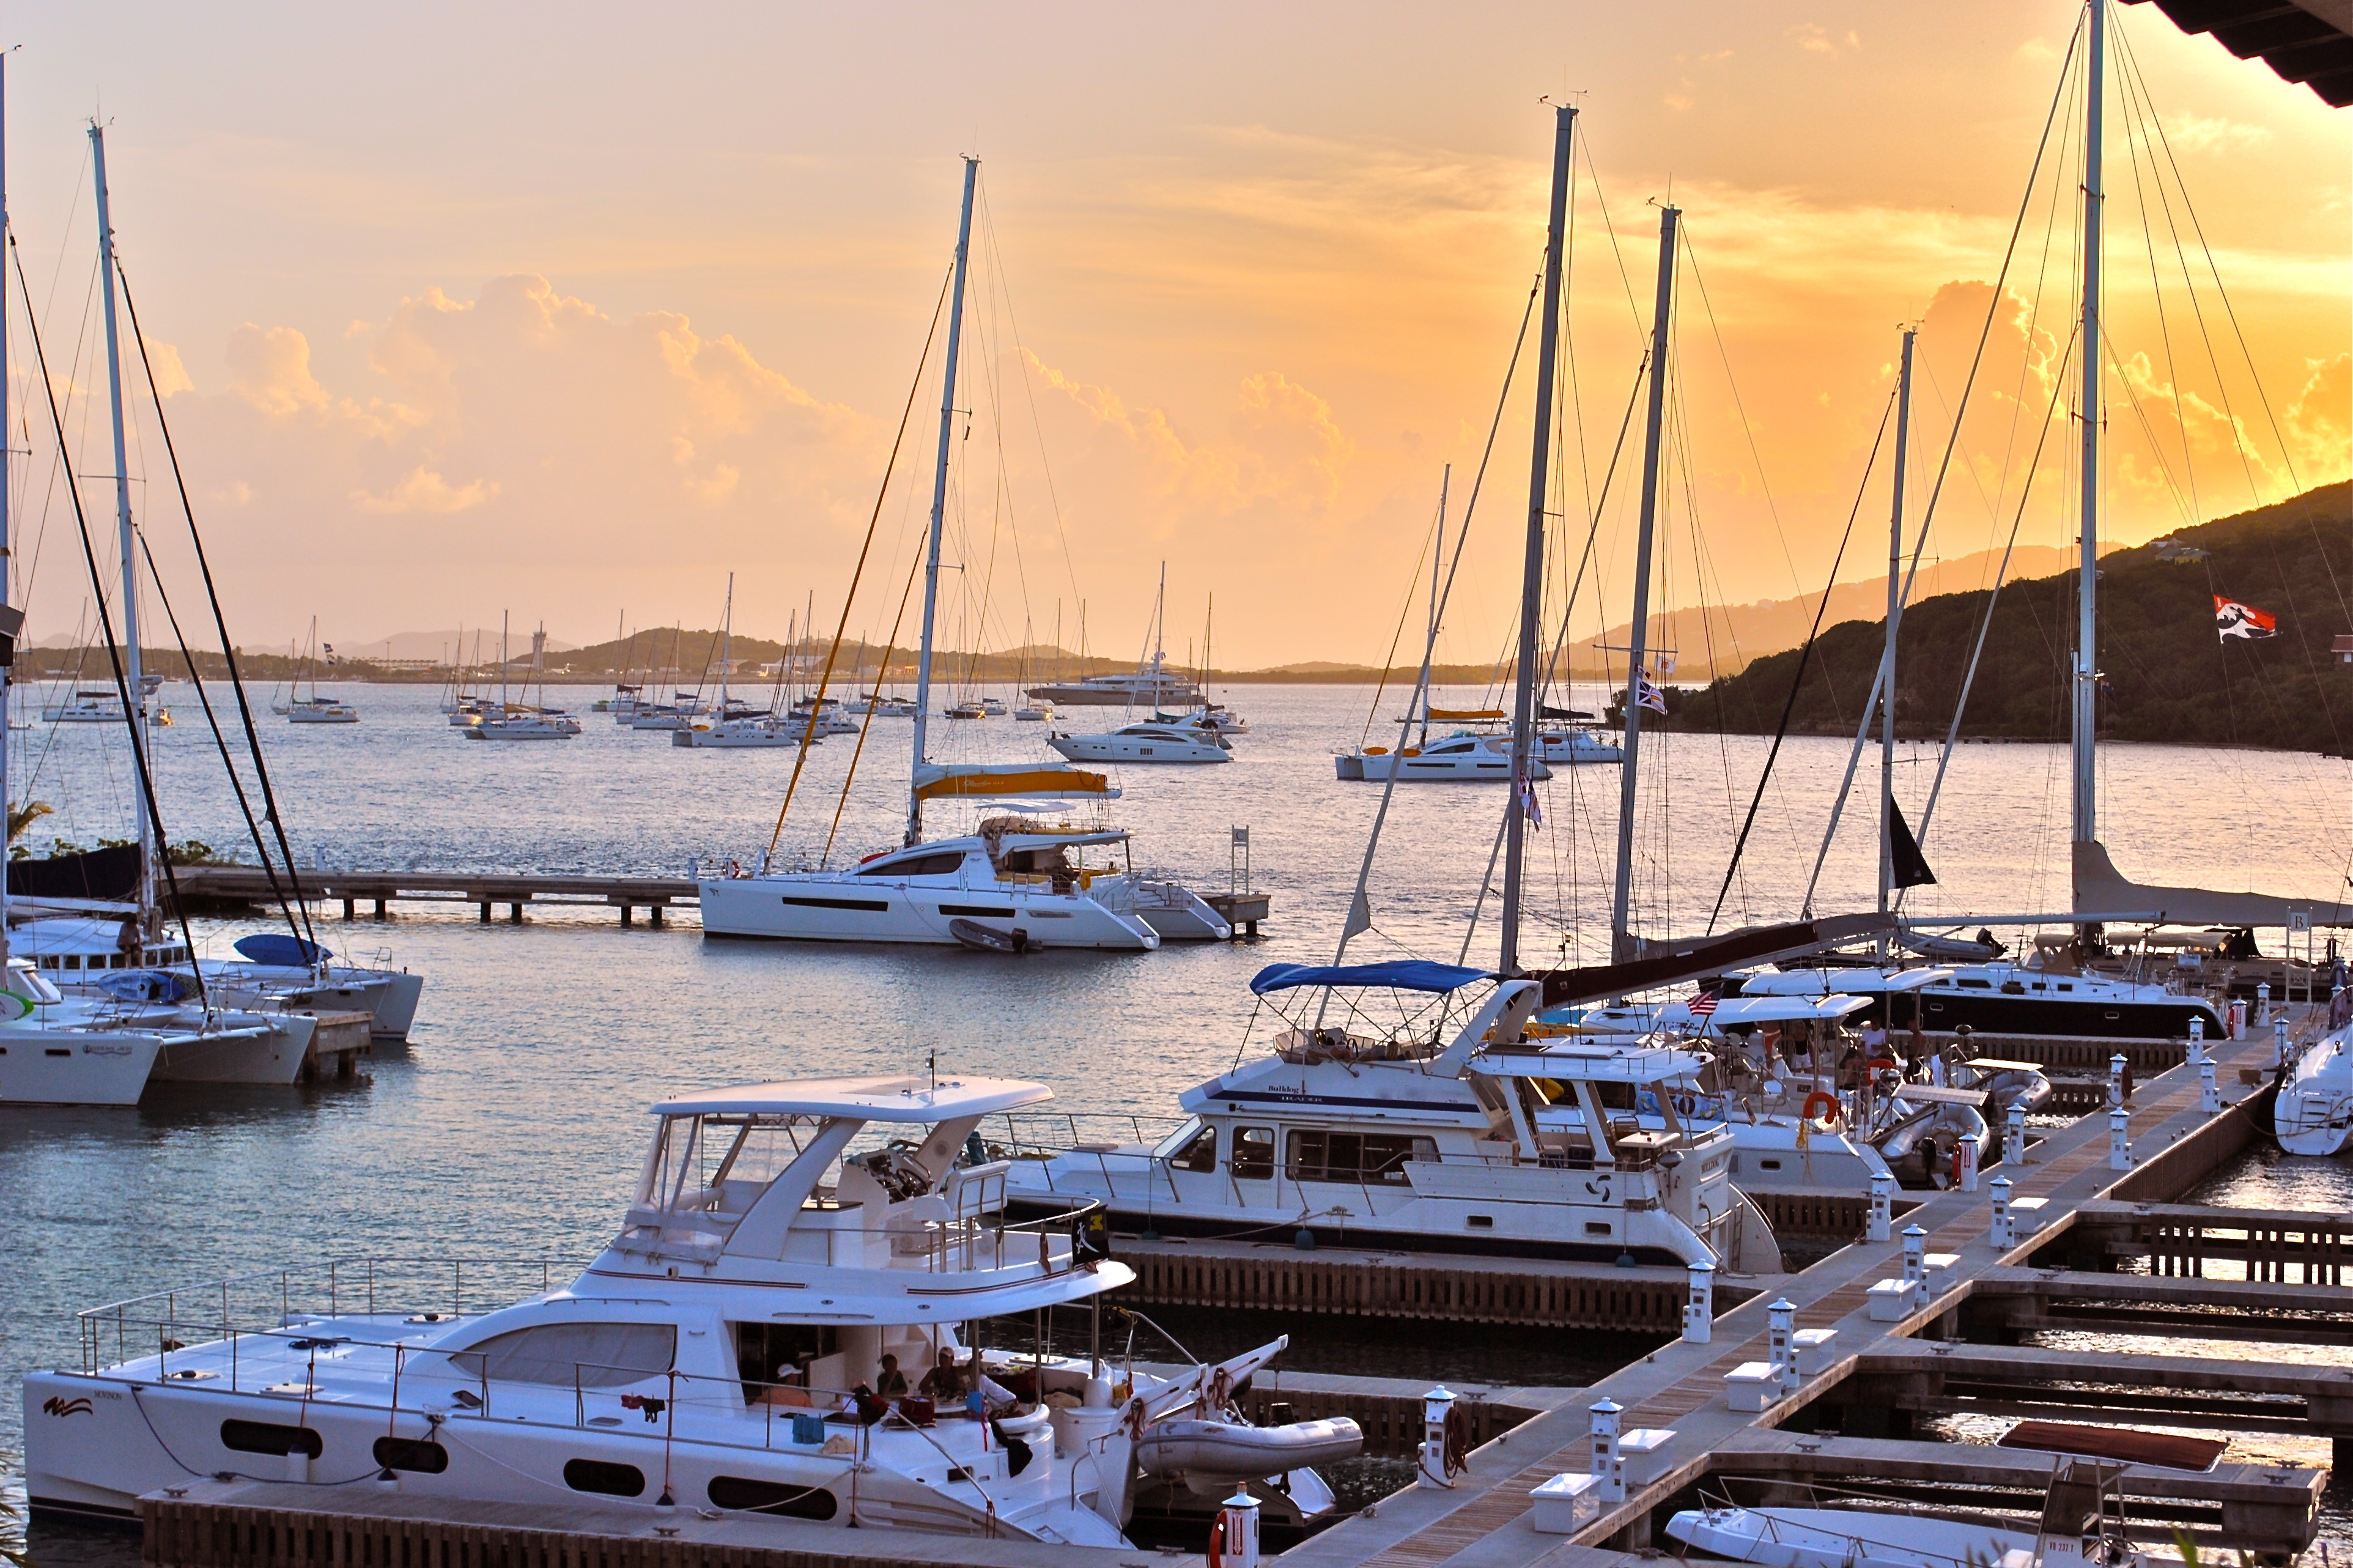
landscape, sea, water, outdoor, ocean, dock, sunset, boat, summer, vacation, travel, vehicle, paradise, scenic, tropical, mast, yacht, seascape, scenery, holiday, bay, harbor, marina, port, leisure, sailboat, luxury, boating, party, caribbean, exotic, watercraft, islands, destination, yachting, catamaran, water sports, virgin islands, sundowners